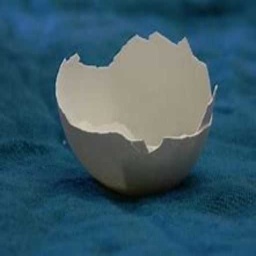
Label: eggshells